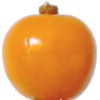
Label: physalis